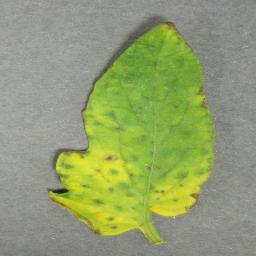
Label: Tomato___Tomato_Yellow_Leaf_Curl_Virus